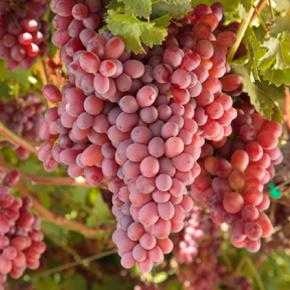
Label: Grapes